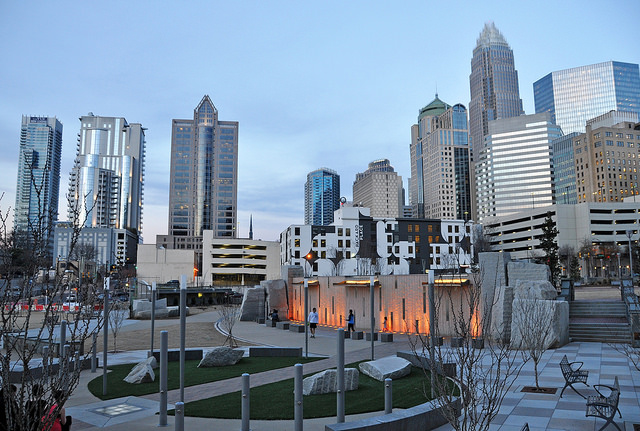
Label: cardboard